Nimitz-class aircraft carrier

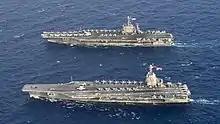
Aerial view of (CVN-75) alongside (CVN-78), a ship of the next Gerald R. Ford class

Because of their status as the largest warships in the U.S. Navy, the deployment of an aircraft carrier can fulfill a symbolic role, not just as a deterrent to an enemy but often as a diplomatic tool in strengthening relations with allies and potential allies. The latter of these functions can occur either as a single visit to a country, in which senior naval officers are allowed to observe the operation of the carrier and interact with its senior officers, or as part of an international task force. This can be in combat operations, such as the NATO bombing of Yugoslavia in 1999, or training deployments, such as Exercise RIMPAC. In addition, carriers have participated in international Maritime security operations, combating piracy in the Persian Gulf and off the coast of Somalia.